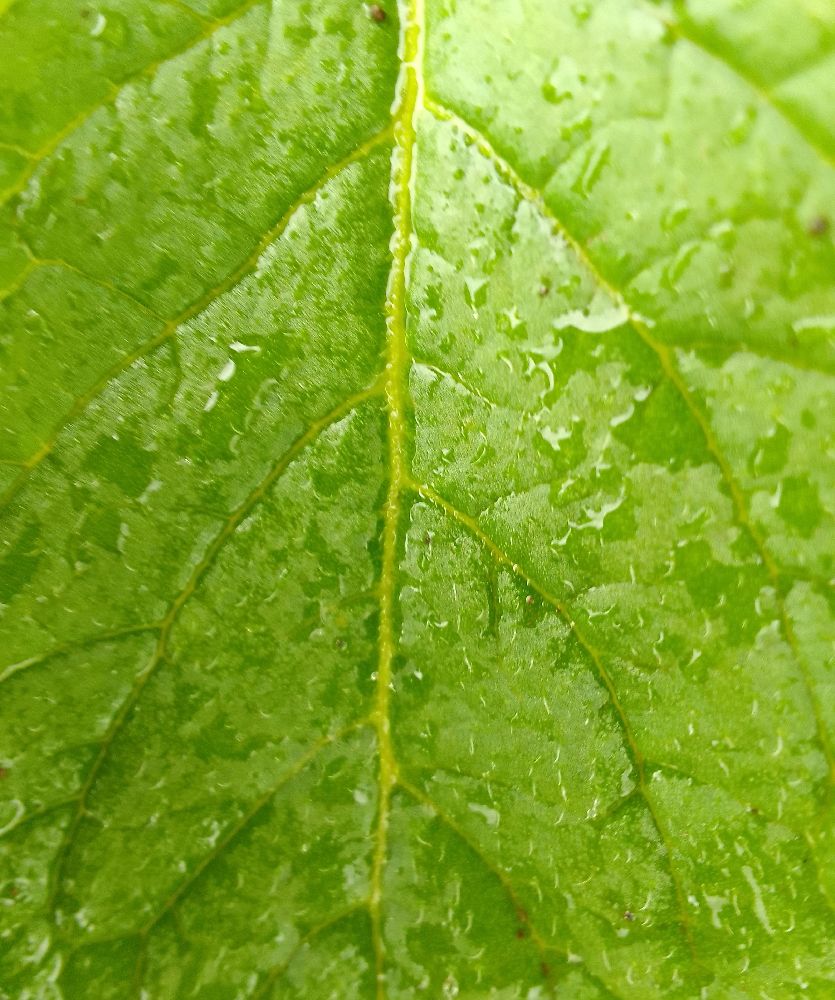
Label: Healthy